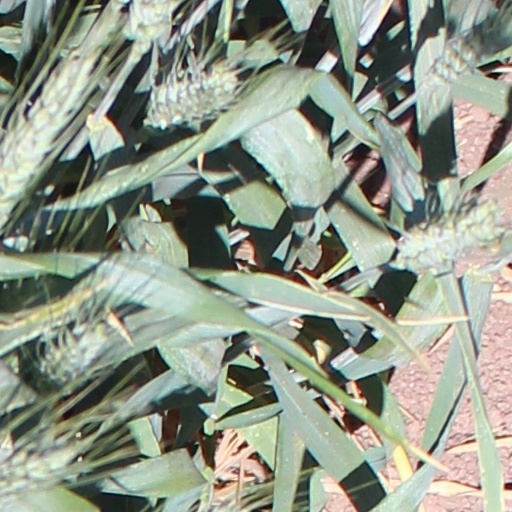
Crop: wheat